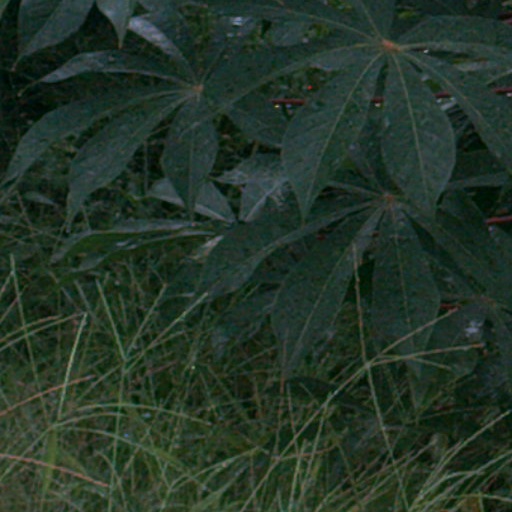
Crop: cassava